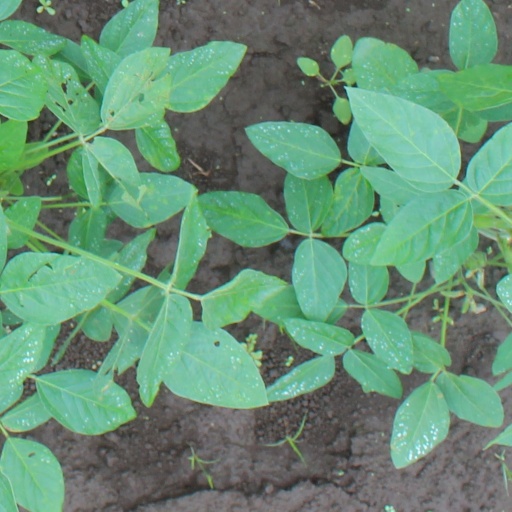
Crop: soybean